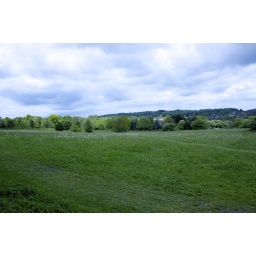
Vibrant blue sky over Allestree Park.